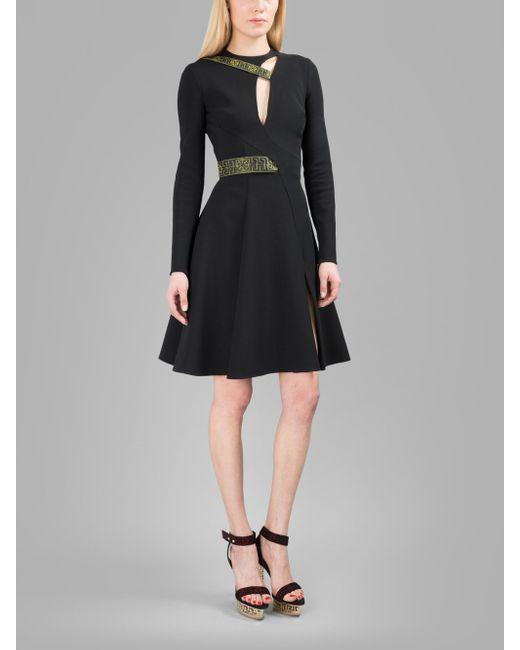
Schwarzer Partywear Midi mit vollem Ärmel für Damen